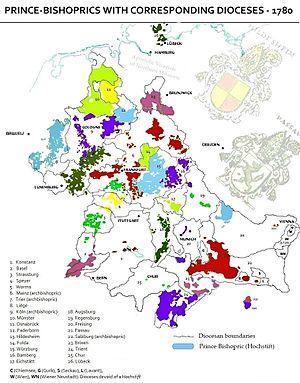
On ne doit pas confondre diocèse et évêché (évêché princier ou Hochstift en allemand) dans le cas du Saint-Empire Romain Germanique. Le diocèse était toujours plus vaste que le Hochstift qui, parfois, débordait sur le diocèse d'un autre évêque.
Prince-évêque est le titre que portaient les évêques du Saint-Empire romain germanique qui, en plus d'administrer leur diocèse, régnaient sur un domaine temporel ou principauté ecclésiastique jouissant de l'immédiateté impériale. Ils étaient membres des États impériaux et siégeaient à la diète d'Empire. Les pouvoirs qu'ils exerçaient étaient équivalents à ceux des princes laïcs.